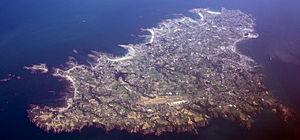
Vue aérienne du bailliage de Guernesey, R.U.